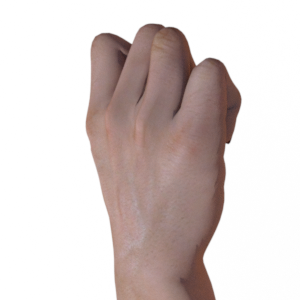
Label: rock